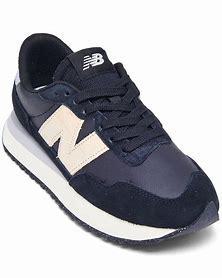
Brand: New
Model: Balance 237